Costoboci

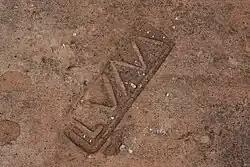
Legio V Macedonica marked brick from Potaissa

According to some scholars, the Costoboci were not a sedentary group at all, but a semi-nomadic steppe horse-based culture of Scytho-Sarmatian character. This hypothesis was originally proposed by the eminent 19th-century German classical scholar Theodor Mommsen.